Pea Island Life-Saving Station

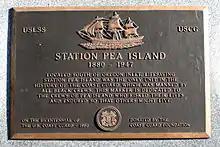
Memorial plaque on the grounds of the North Carolina Aquarium on Roanoke Island

Given the scrutiny he and his men were under, Etheridge knew that the slightest error could result in his or one of his crewmen's dismissal, that inadequacies, no matter how small, could result in the reinstatement of a white keeper and crew. So he ran the station with military ardor. All of his vigorous and exacting preparation paid off on the terrible night of October 11, 1896 when the schooner "E.S. Newman" grounded south of the station.